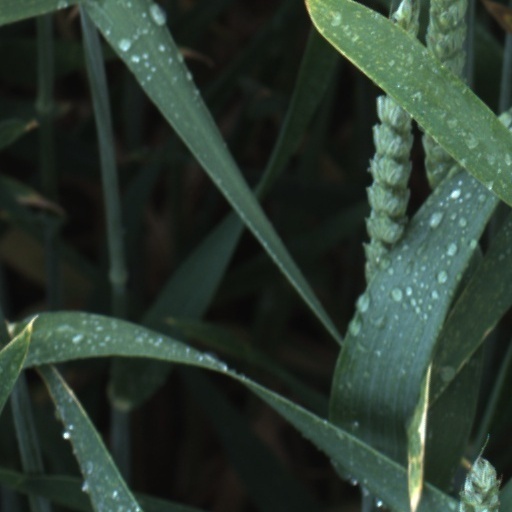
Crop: wheat